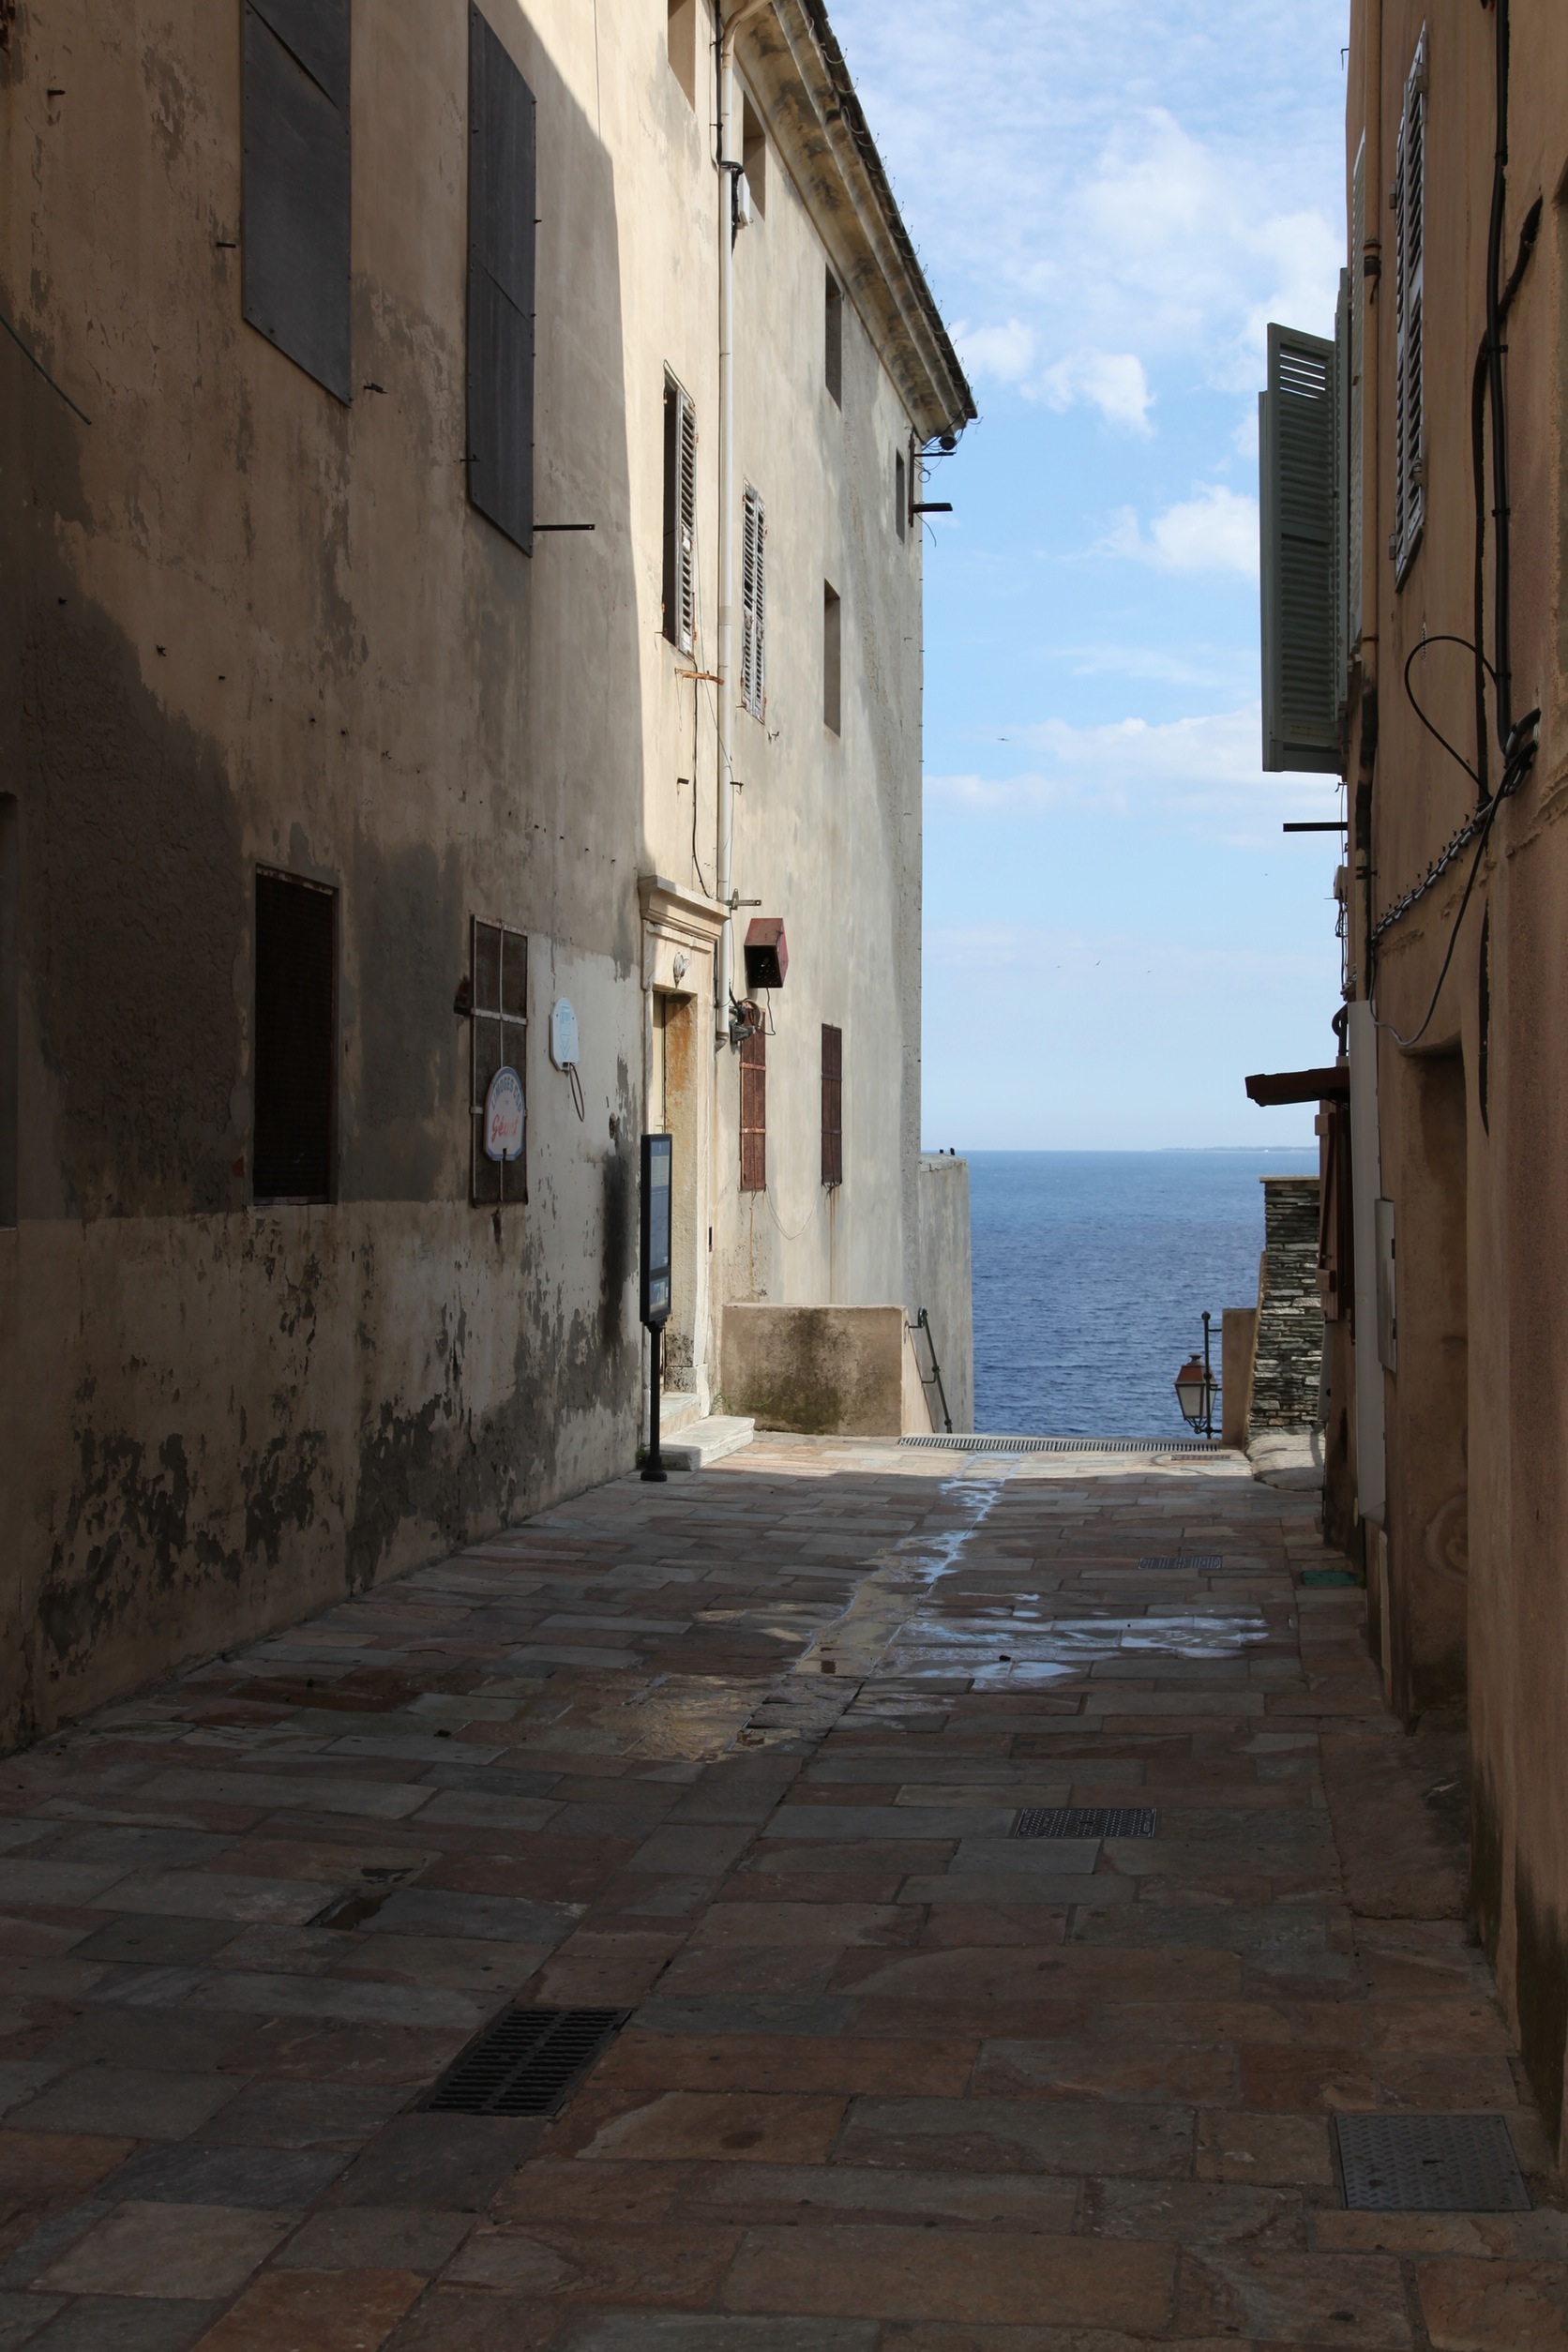
ocean, architecture, road, street, town, view, old, alley, urban, wall, village, shadow, italy, facade, lane, waterway, shutters, cool, infrastructure, picturesque, neighbourhood, facades, raod, plastered, urban area, ancient history